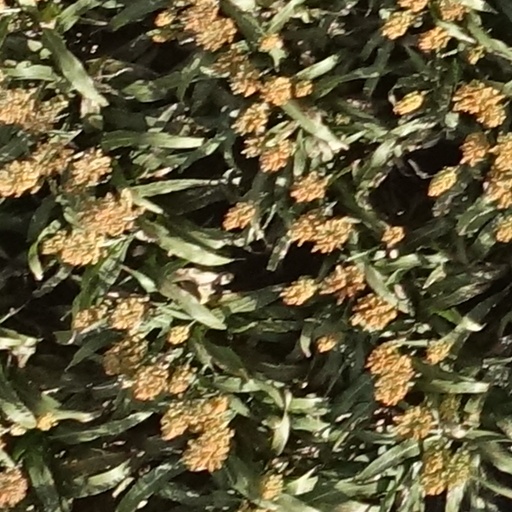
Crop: sorghum